Camden Fort Meagher

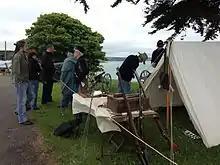
Historical reenactors on the fort's parade ground

In 2010, under a "Rescue Camden" banner, a community group of volunteers began reclaiming and restoring Camden Fort Meagher. With input from Cork County Council, FÁS, and other partners, the group began to clean, restore, develop and (ultimately) operate the fort as a tourism and heritage centre. Some of these works were covered in documentary programming by RTÉ. As of 2017, the fort and its surrounding 45-acre site were open visitors, but limited to weekends and bank holidays between May and September.